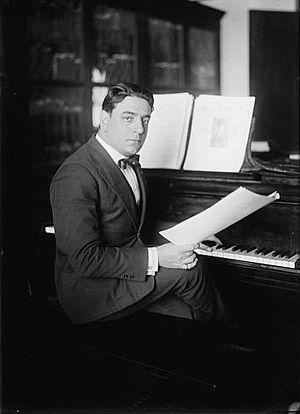
Harry Gustaf Nikolai Ustinoff, né Lindberg le 11 juillet 1925 à Stockholm et mort le 8 janvier 2017 à Tolochenaz, également connu sous le patronyme de Gädda et le nom de scène Nicolai Gedda, est un ténor suédois.
Tito Schipa est un ténor italien, compté parmi les plus grands chanteurs d'opéra du XXᵉ siècle, et surnommé « le prince des ténors. »